Texas oil boom

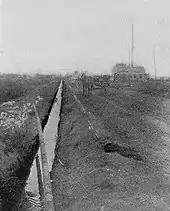
Oil flowing through an open ditch in Texas, 1911

The Texas oil boom, sometimes called the gusher age, was a period of dramatic change and economic growth in the U.S. state of Texas during the early 20th century that began with the discovery of a large petroleum reserve near Beaumont, Texas. The find was unprecedented in its size (worldwide) and ushered in an age of rapid regional development and industrialization that has few parallels in U.S. history. Texas quickly became one of the leading oil-producing states in the U.S., along with Oklahoma and California; soon the nation overtook the Russian Empire as the top producer of petroleum. By 1940 Texas had come to dominate U.S. production. Some historians even define the beginning of the world's Oil Age as the beginning of this era in Texas.